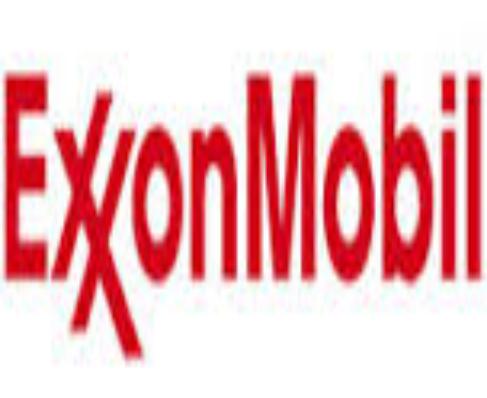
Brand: ExxonMobil
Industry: Transportation